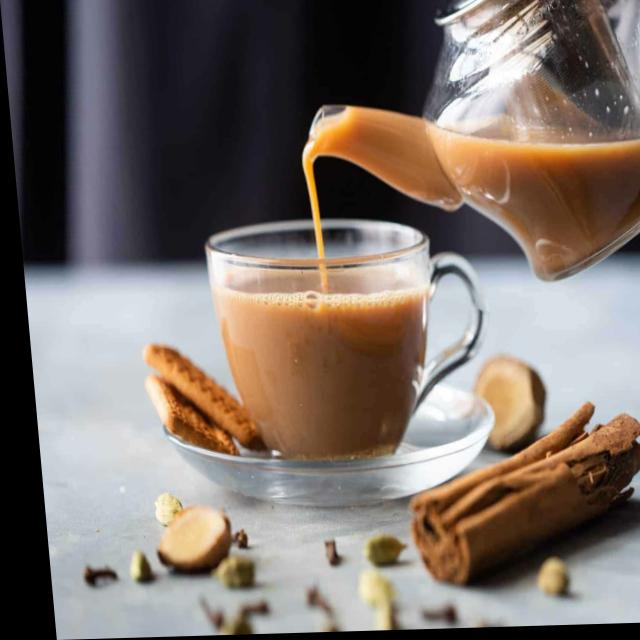
Dish: chai